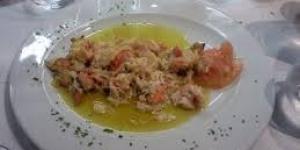
bogavante en salpicon